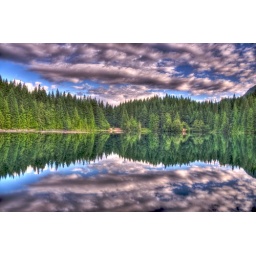
I was the first person to swim in the lake that morning. It was spectacular!